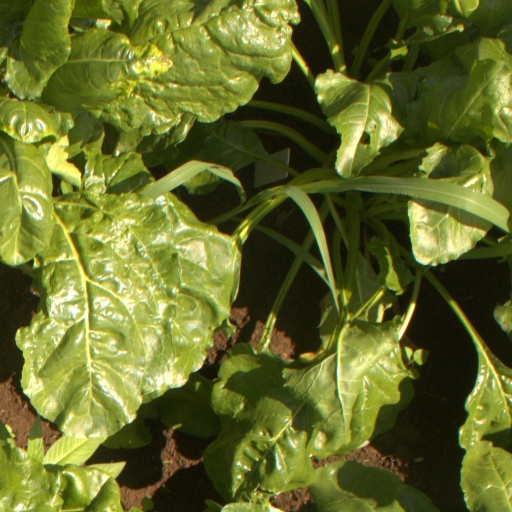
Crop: sugar beet